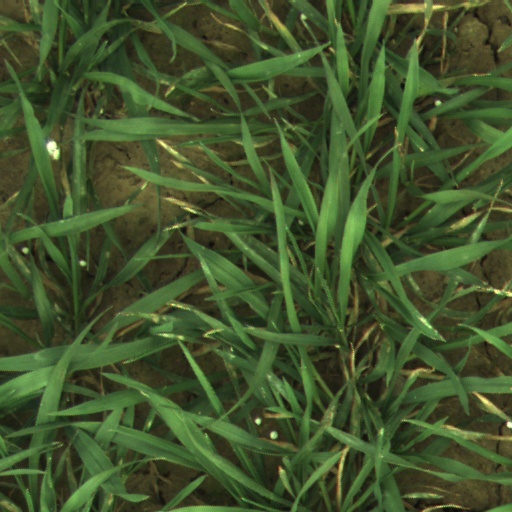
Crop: wheat